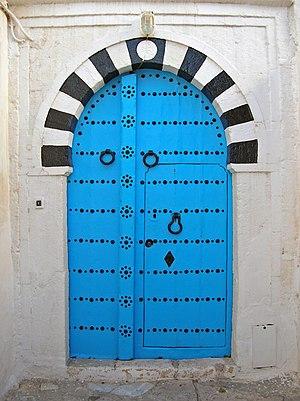
Porte dans le village de Sidi Bou Said, Tunisie
Un clou est une pièce, généralement métallique, de forme allongée servant à fixer deux objets l'un à l’autre. Il est composé d’une extrémité plate, parfois élargie, nommée tête et d'un corps, se terminant par une forme pointue.
Sidi Bou Saïd est un village de Tunisie situé à une vingtaine de kilomètres au nord-est de Tunis. Il compte 5 911 habitants selon le recensement de 2014.